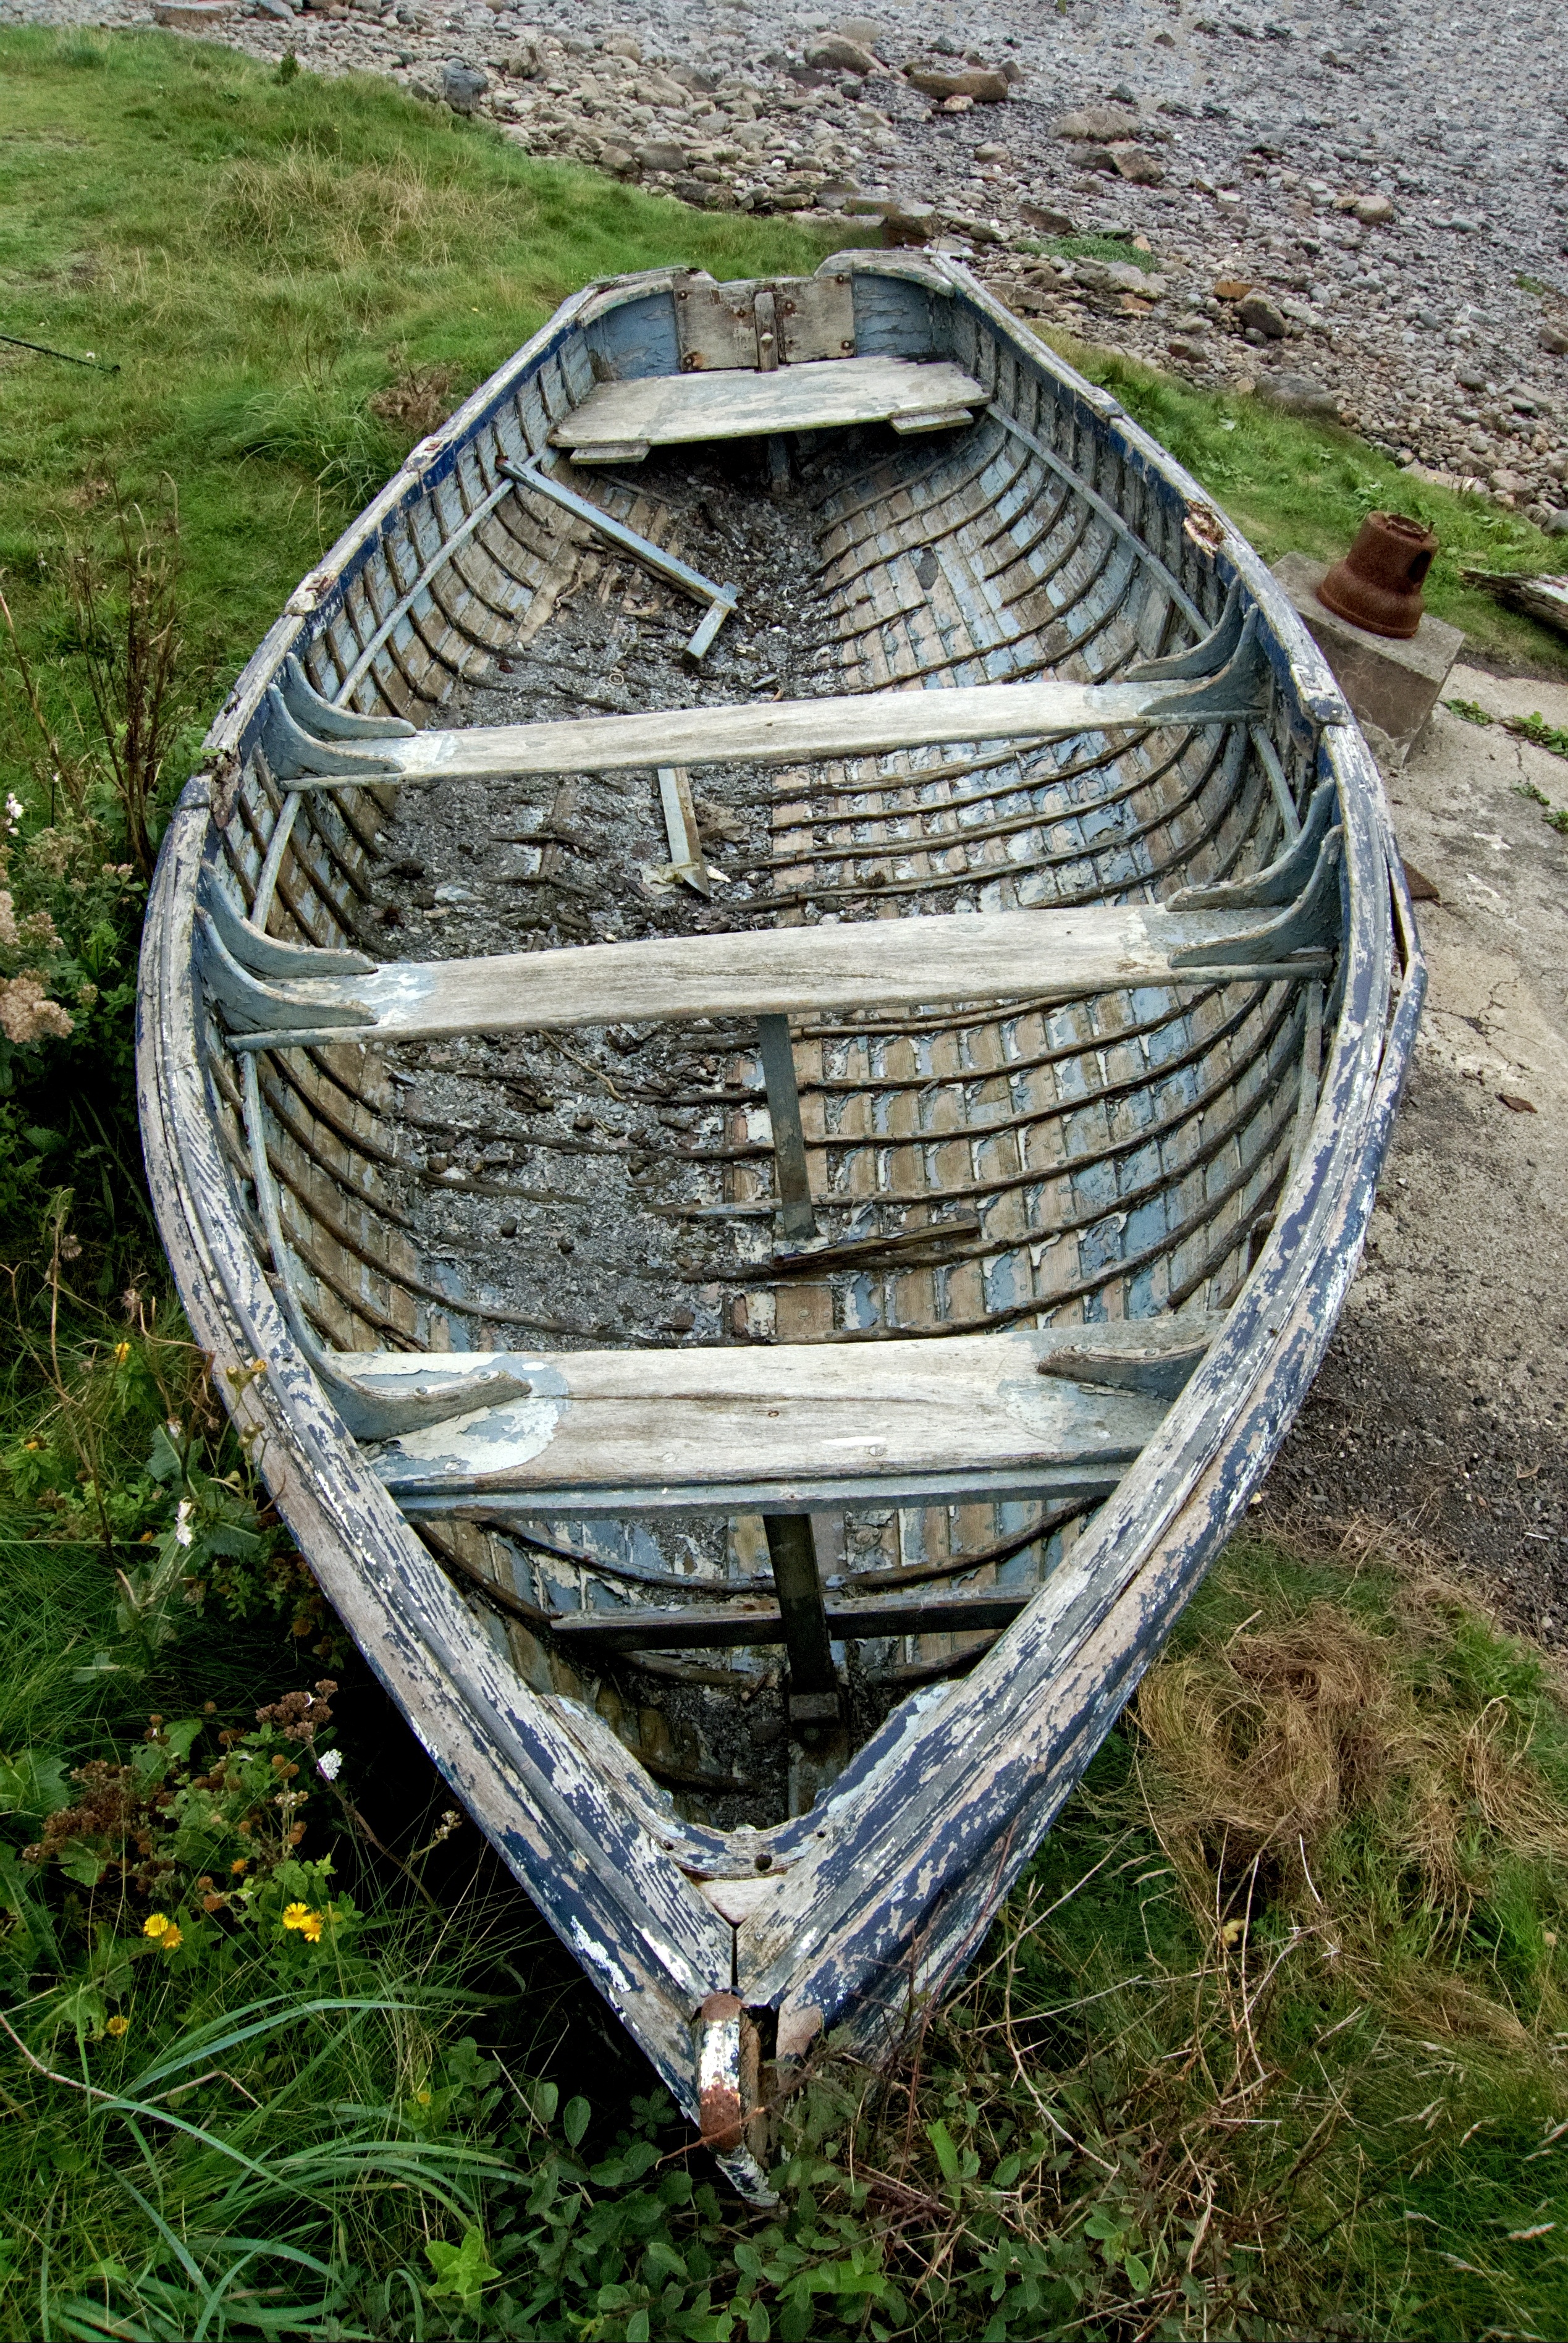
wood, boat, row, rowboat, vintage, old, coastal, vessel, vehicle, fishing, paint, abandoned, blue, decay, weathered, dilapidated, wooden, rot, rowing, forget, traditional, forgotten, rotten, neglect, clinker, flaking, unloved, redundant, watercraft rowing, outdoor structure